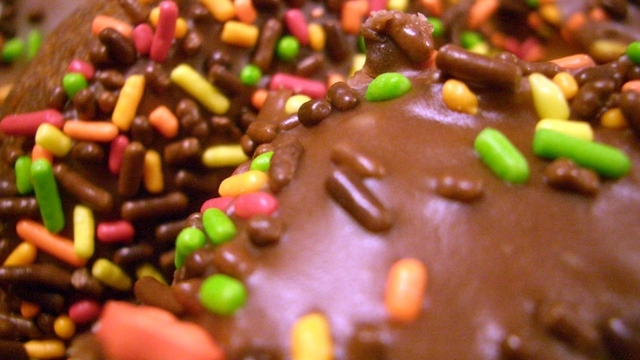
Texture: sprinkled